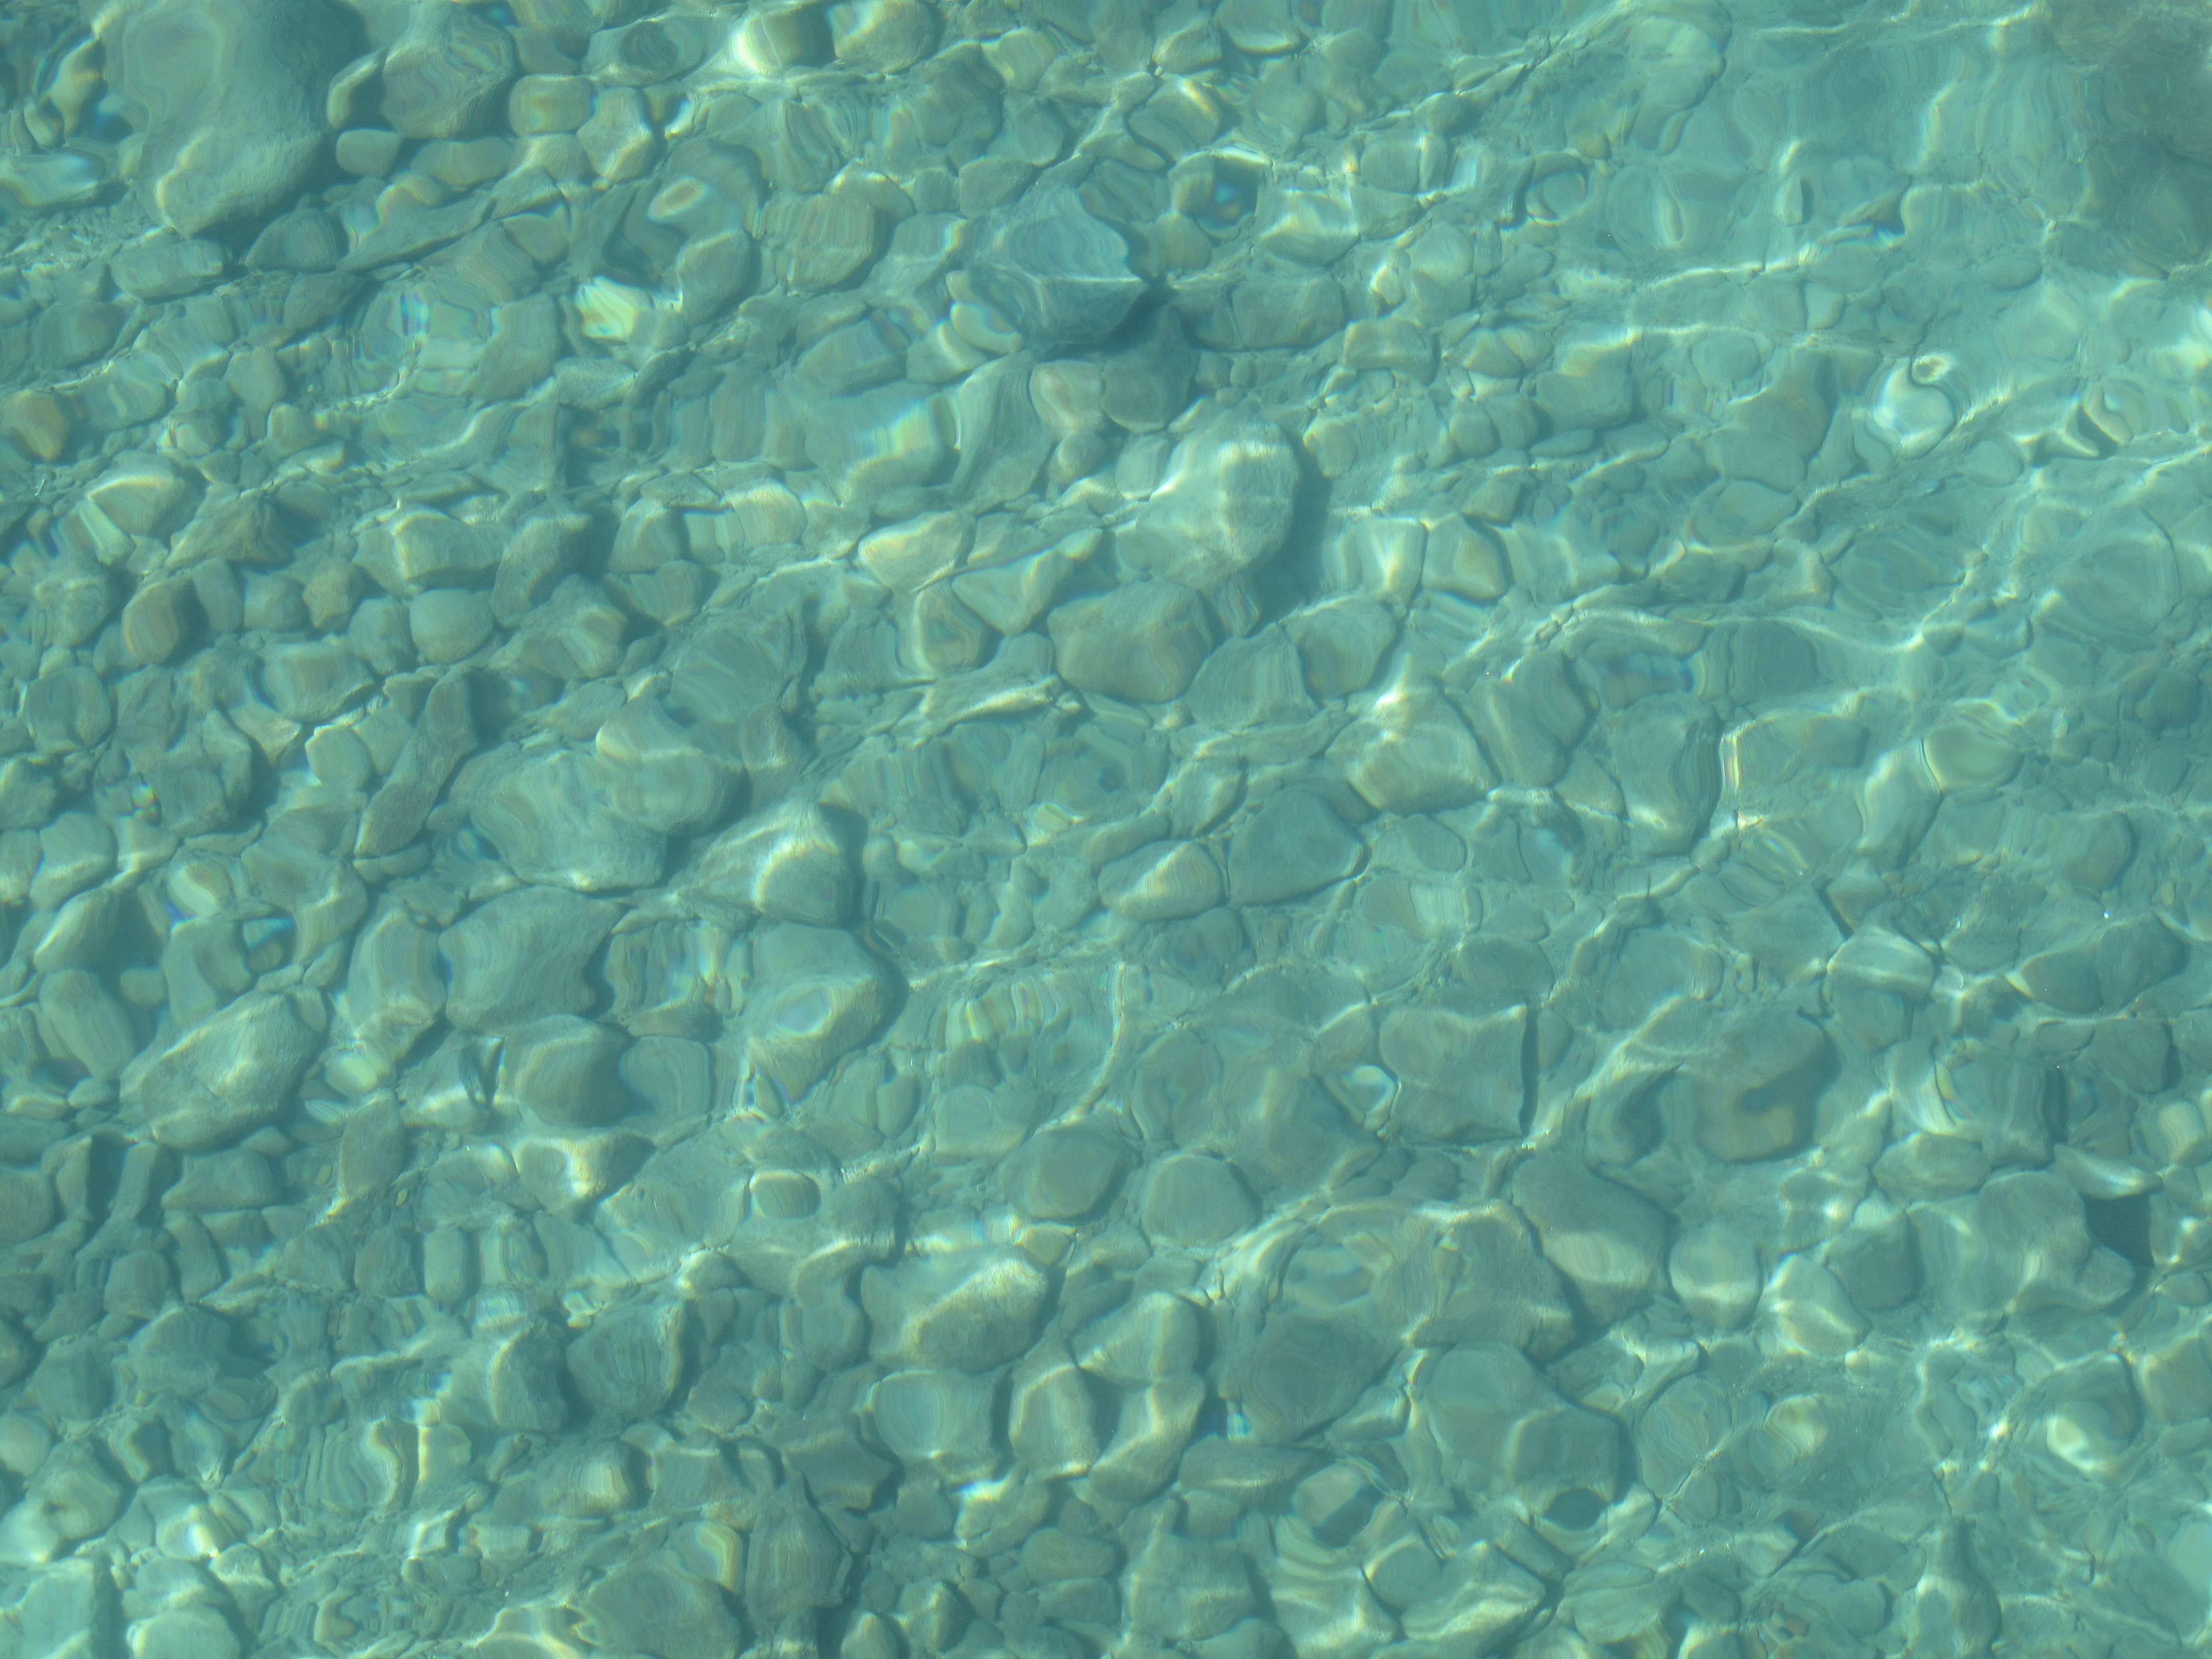
sea, water, lake, underwater, green, alpine, fish, california, coral, coral reef, reef, algae, laketahoe, sierranevada, clarity, marine biology